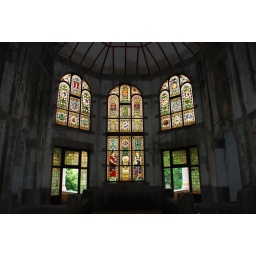
Stained glass in the "Thousand doors" building